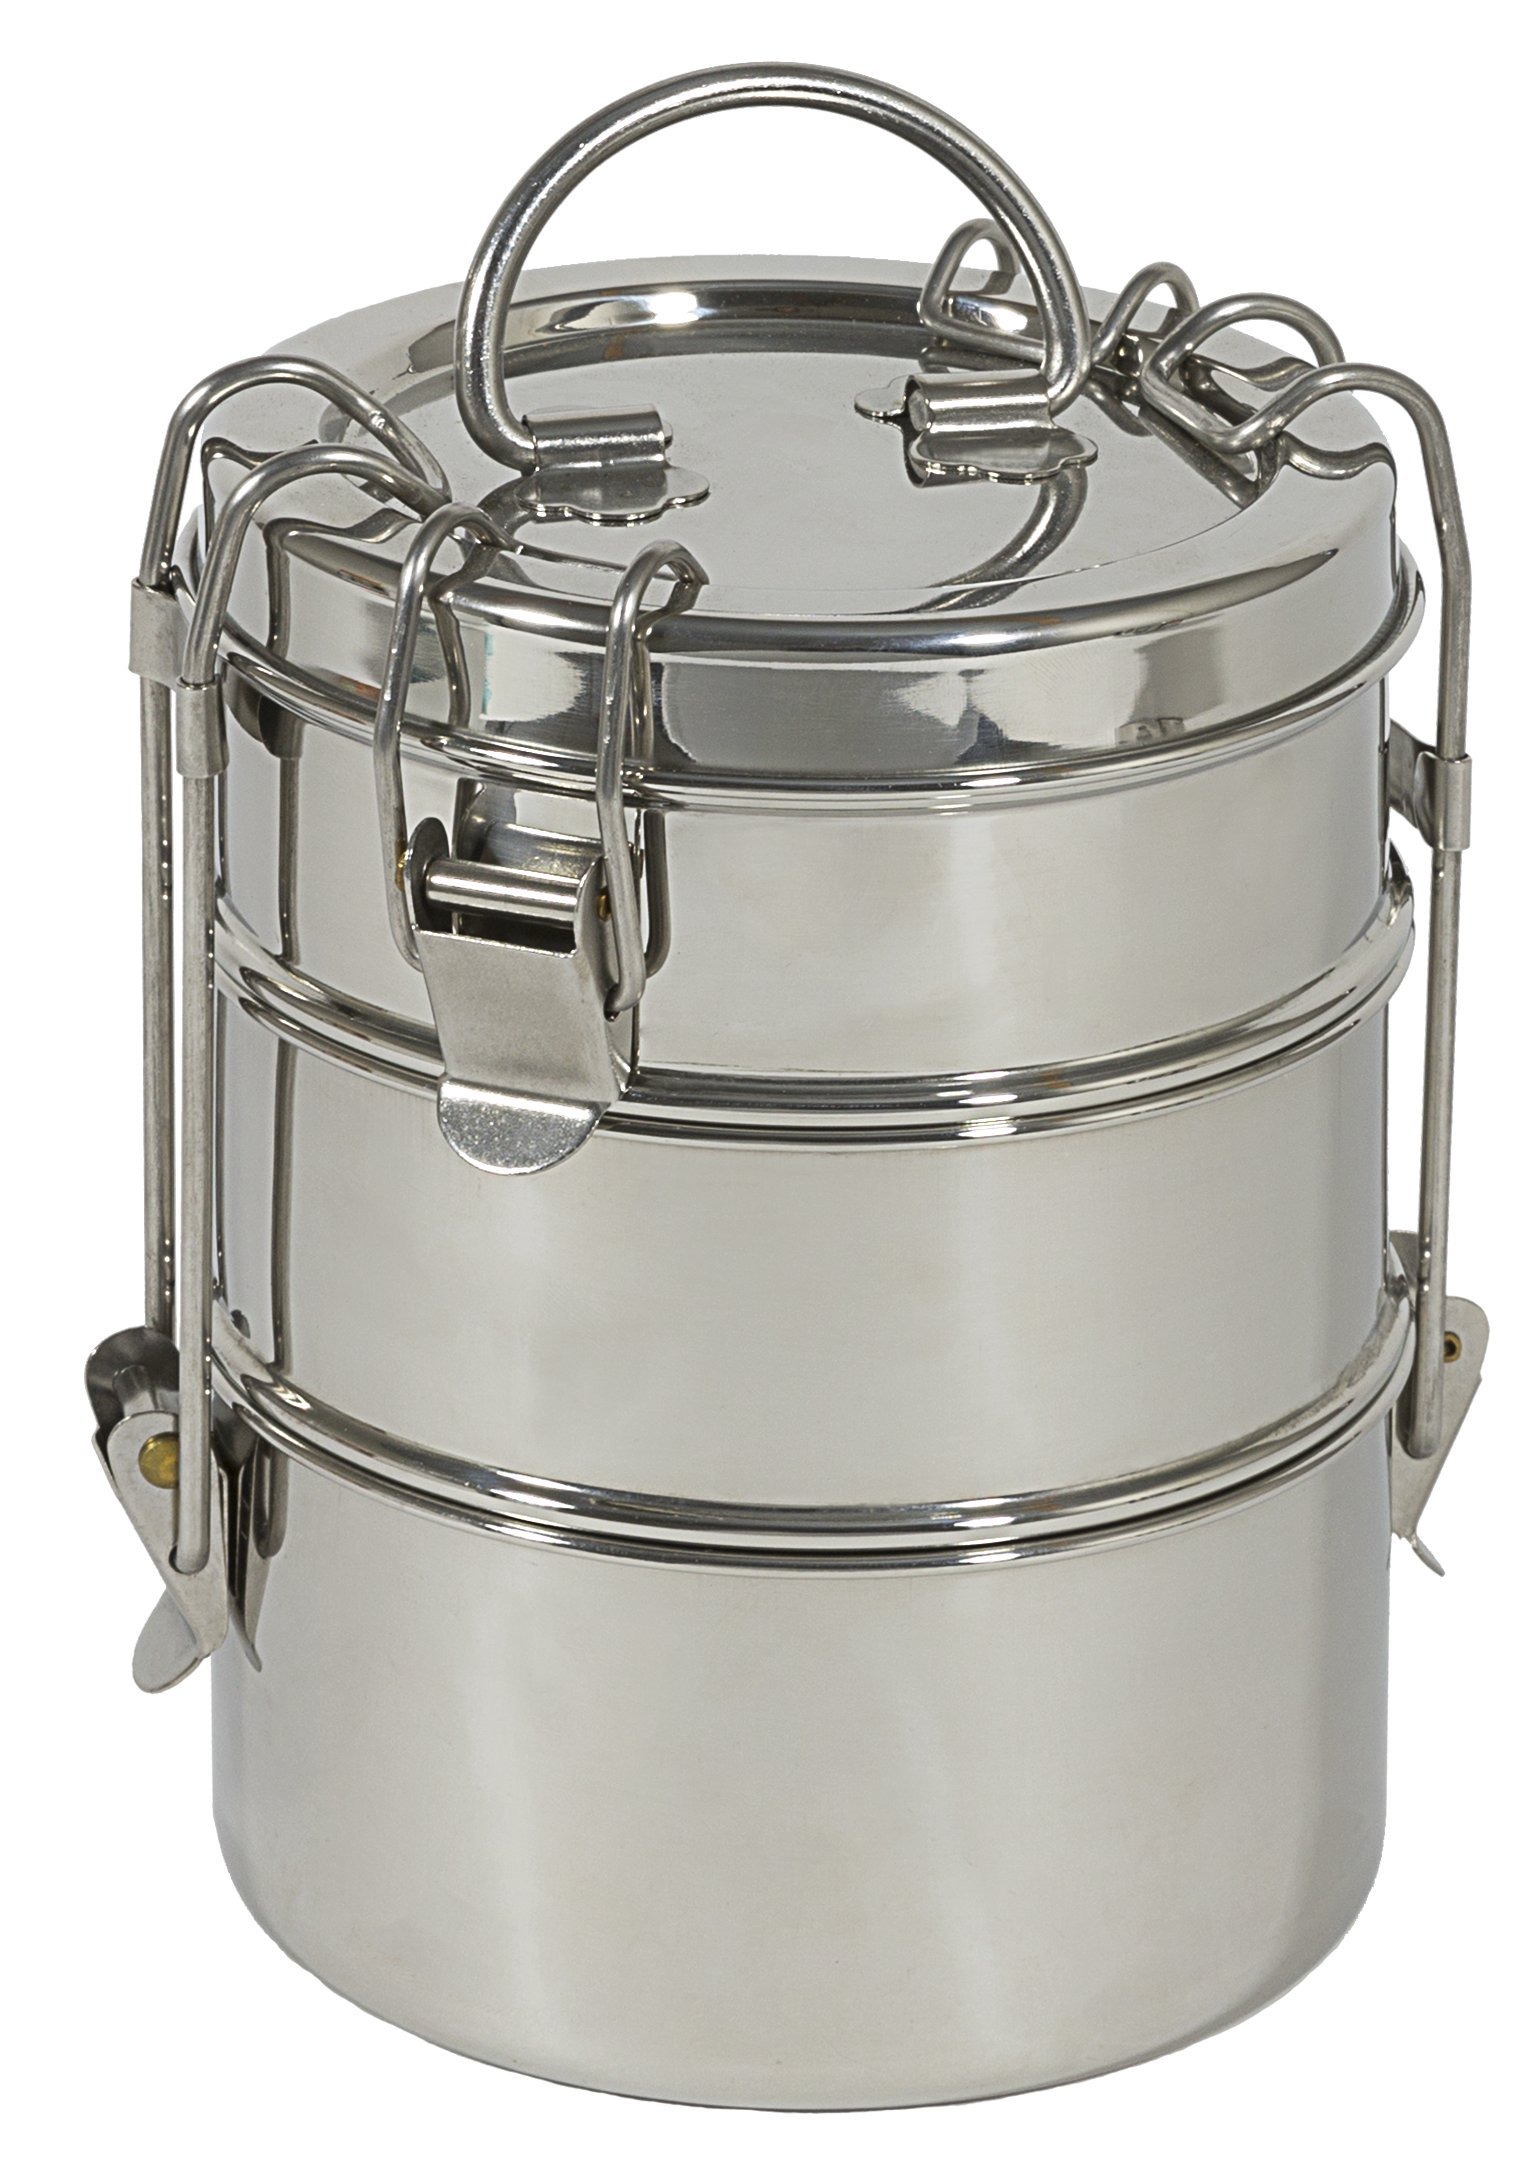
Item Name: To-Go Ware 3-Tier Stainless Lunch Box
Bullet Point 1: High-quality, non-leaching stainless steel is healthier for you and the planet than plastics
Bullet Point 2: Durable, easy-to-clean, dishwasher safe
Bullet Point 3: Handle folds down for easy stacking, and lid doubles as a plate
Bullet Point 4: Carry the top tier on its own, or both tiers together
Value: 1.0
Unit: Count

Price: 53.13